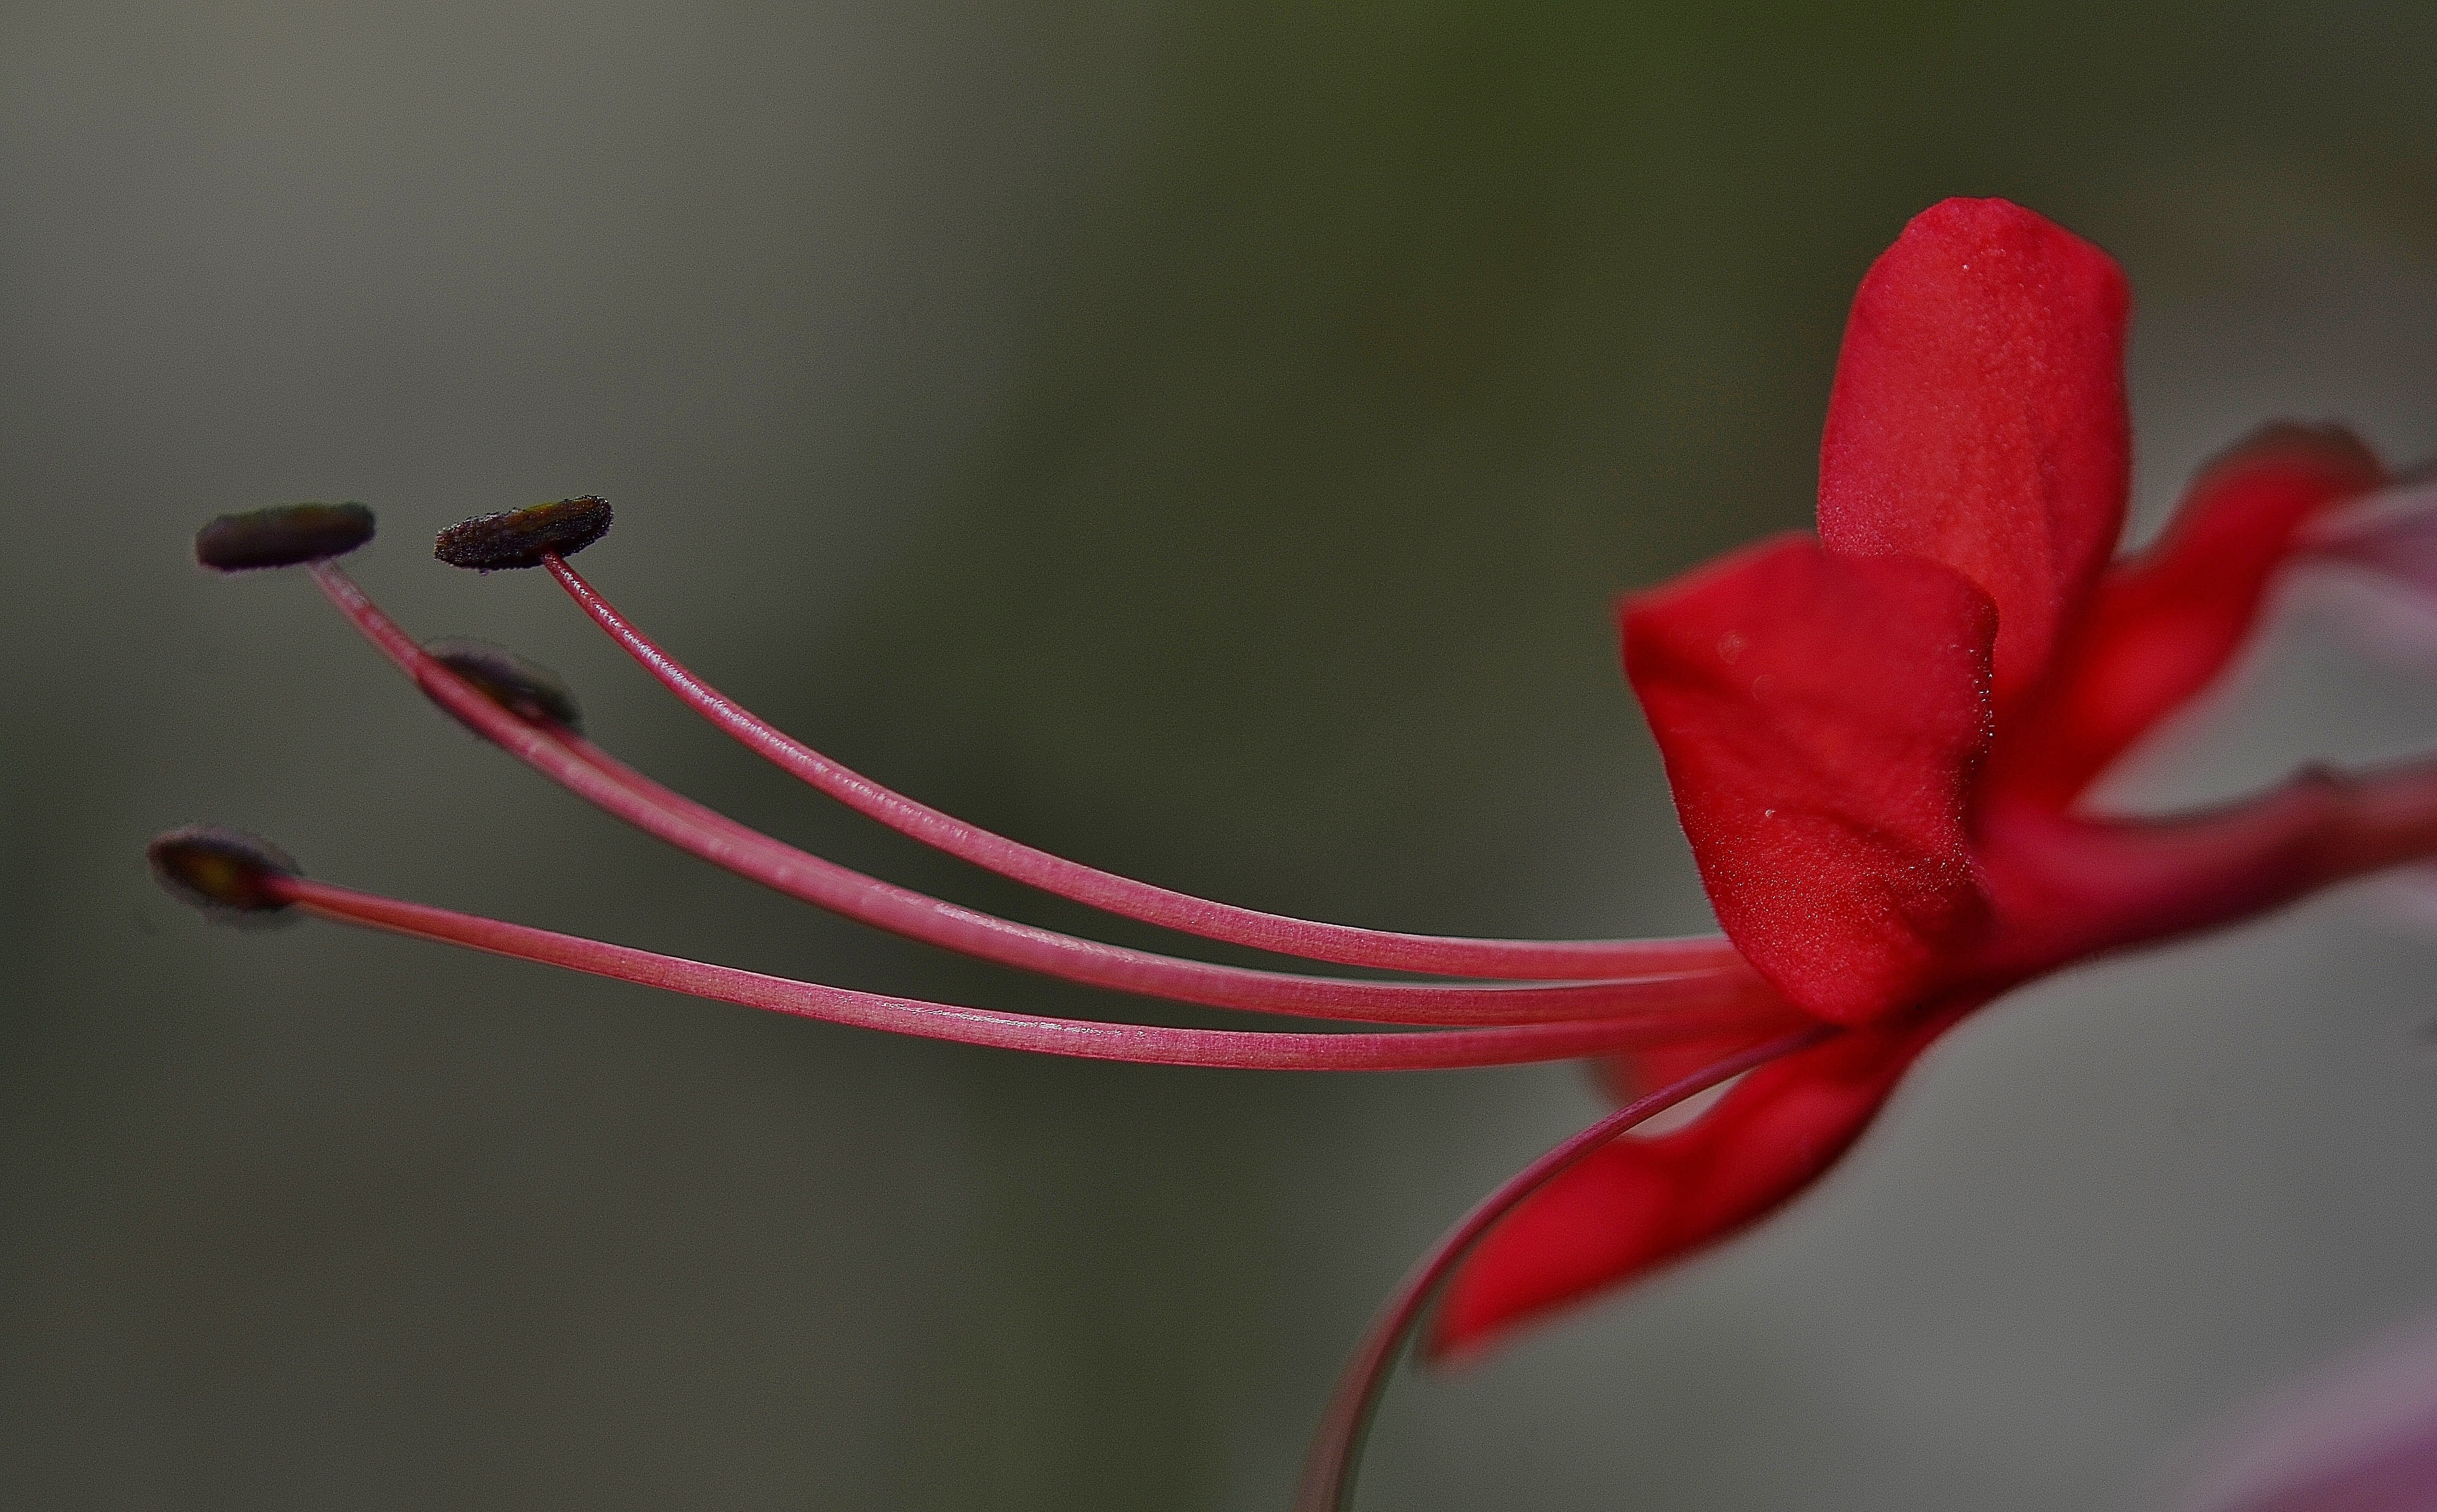
plant, photography, leaf, flower, petal, pollen, red, stamp, pink, flora, close up, petals, hibiscus, malvaceae, filigree, stamens, macro photography, ornamental plant, flowering plant, ornamental flower, plant stem, land plant